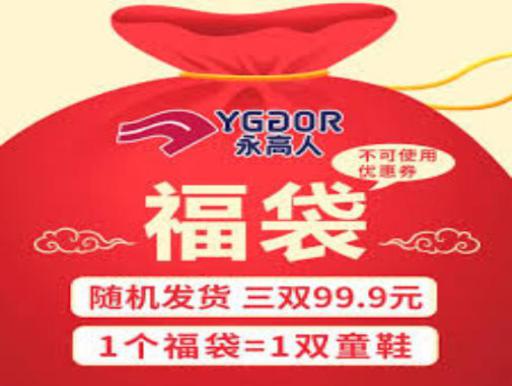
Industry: Sports